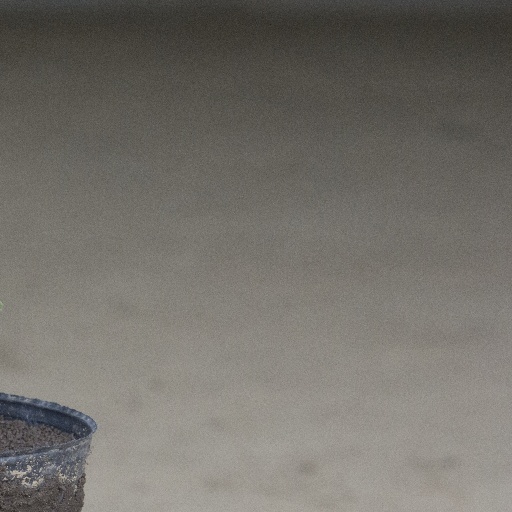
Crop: soybean